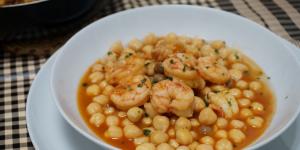
garbanzos con langostinos